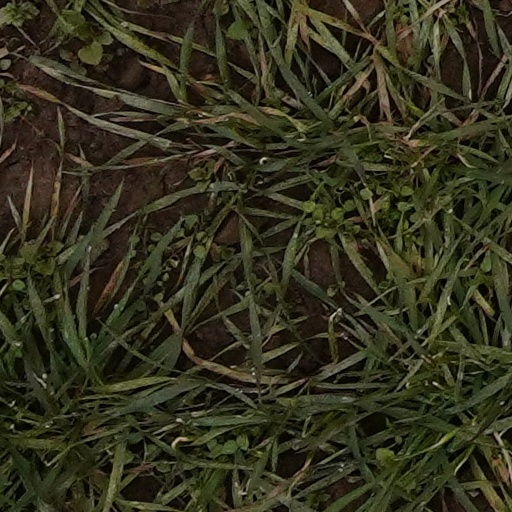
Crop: wheat